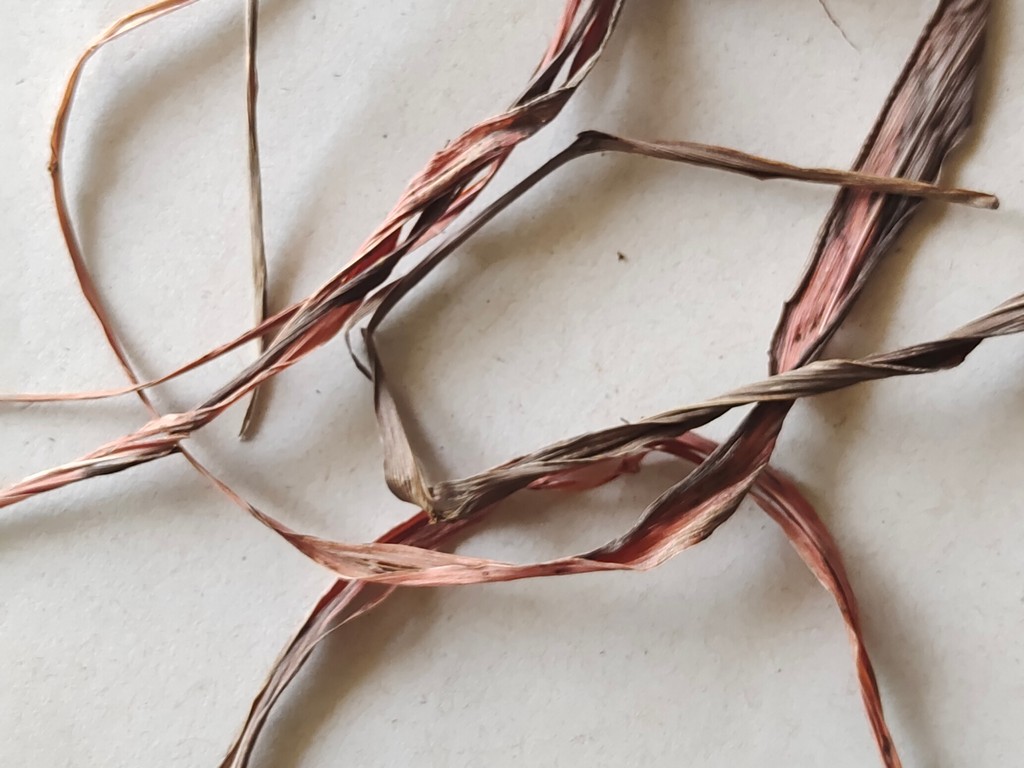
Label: Dried